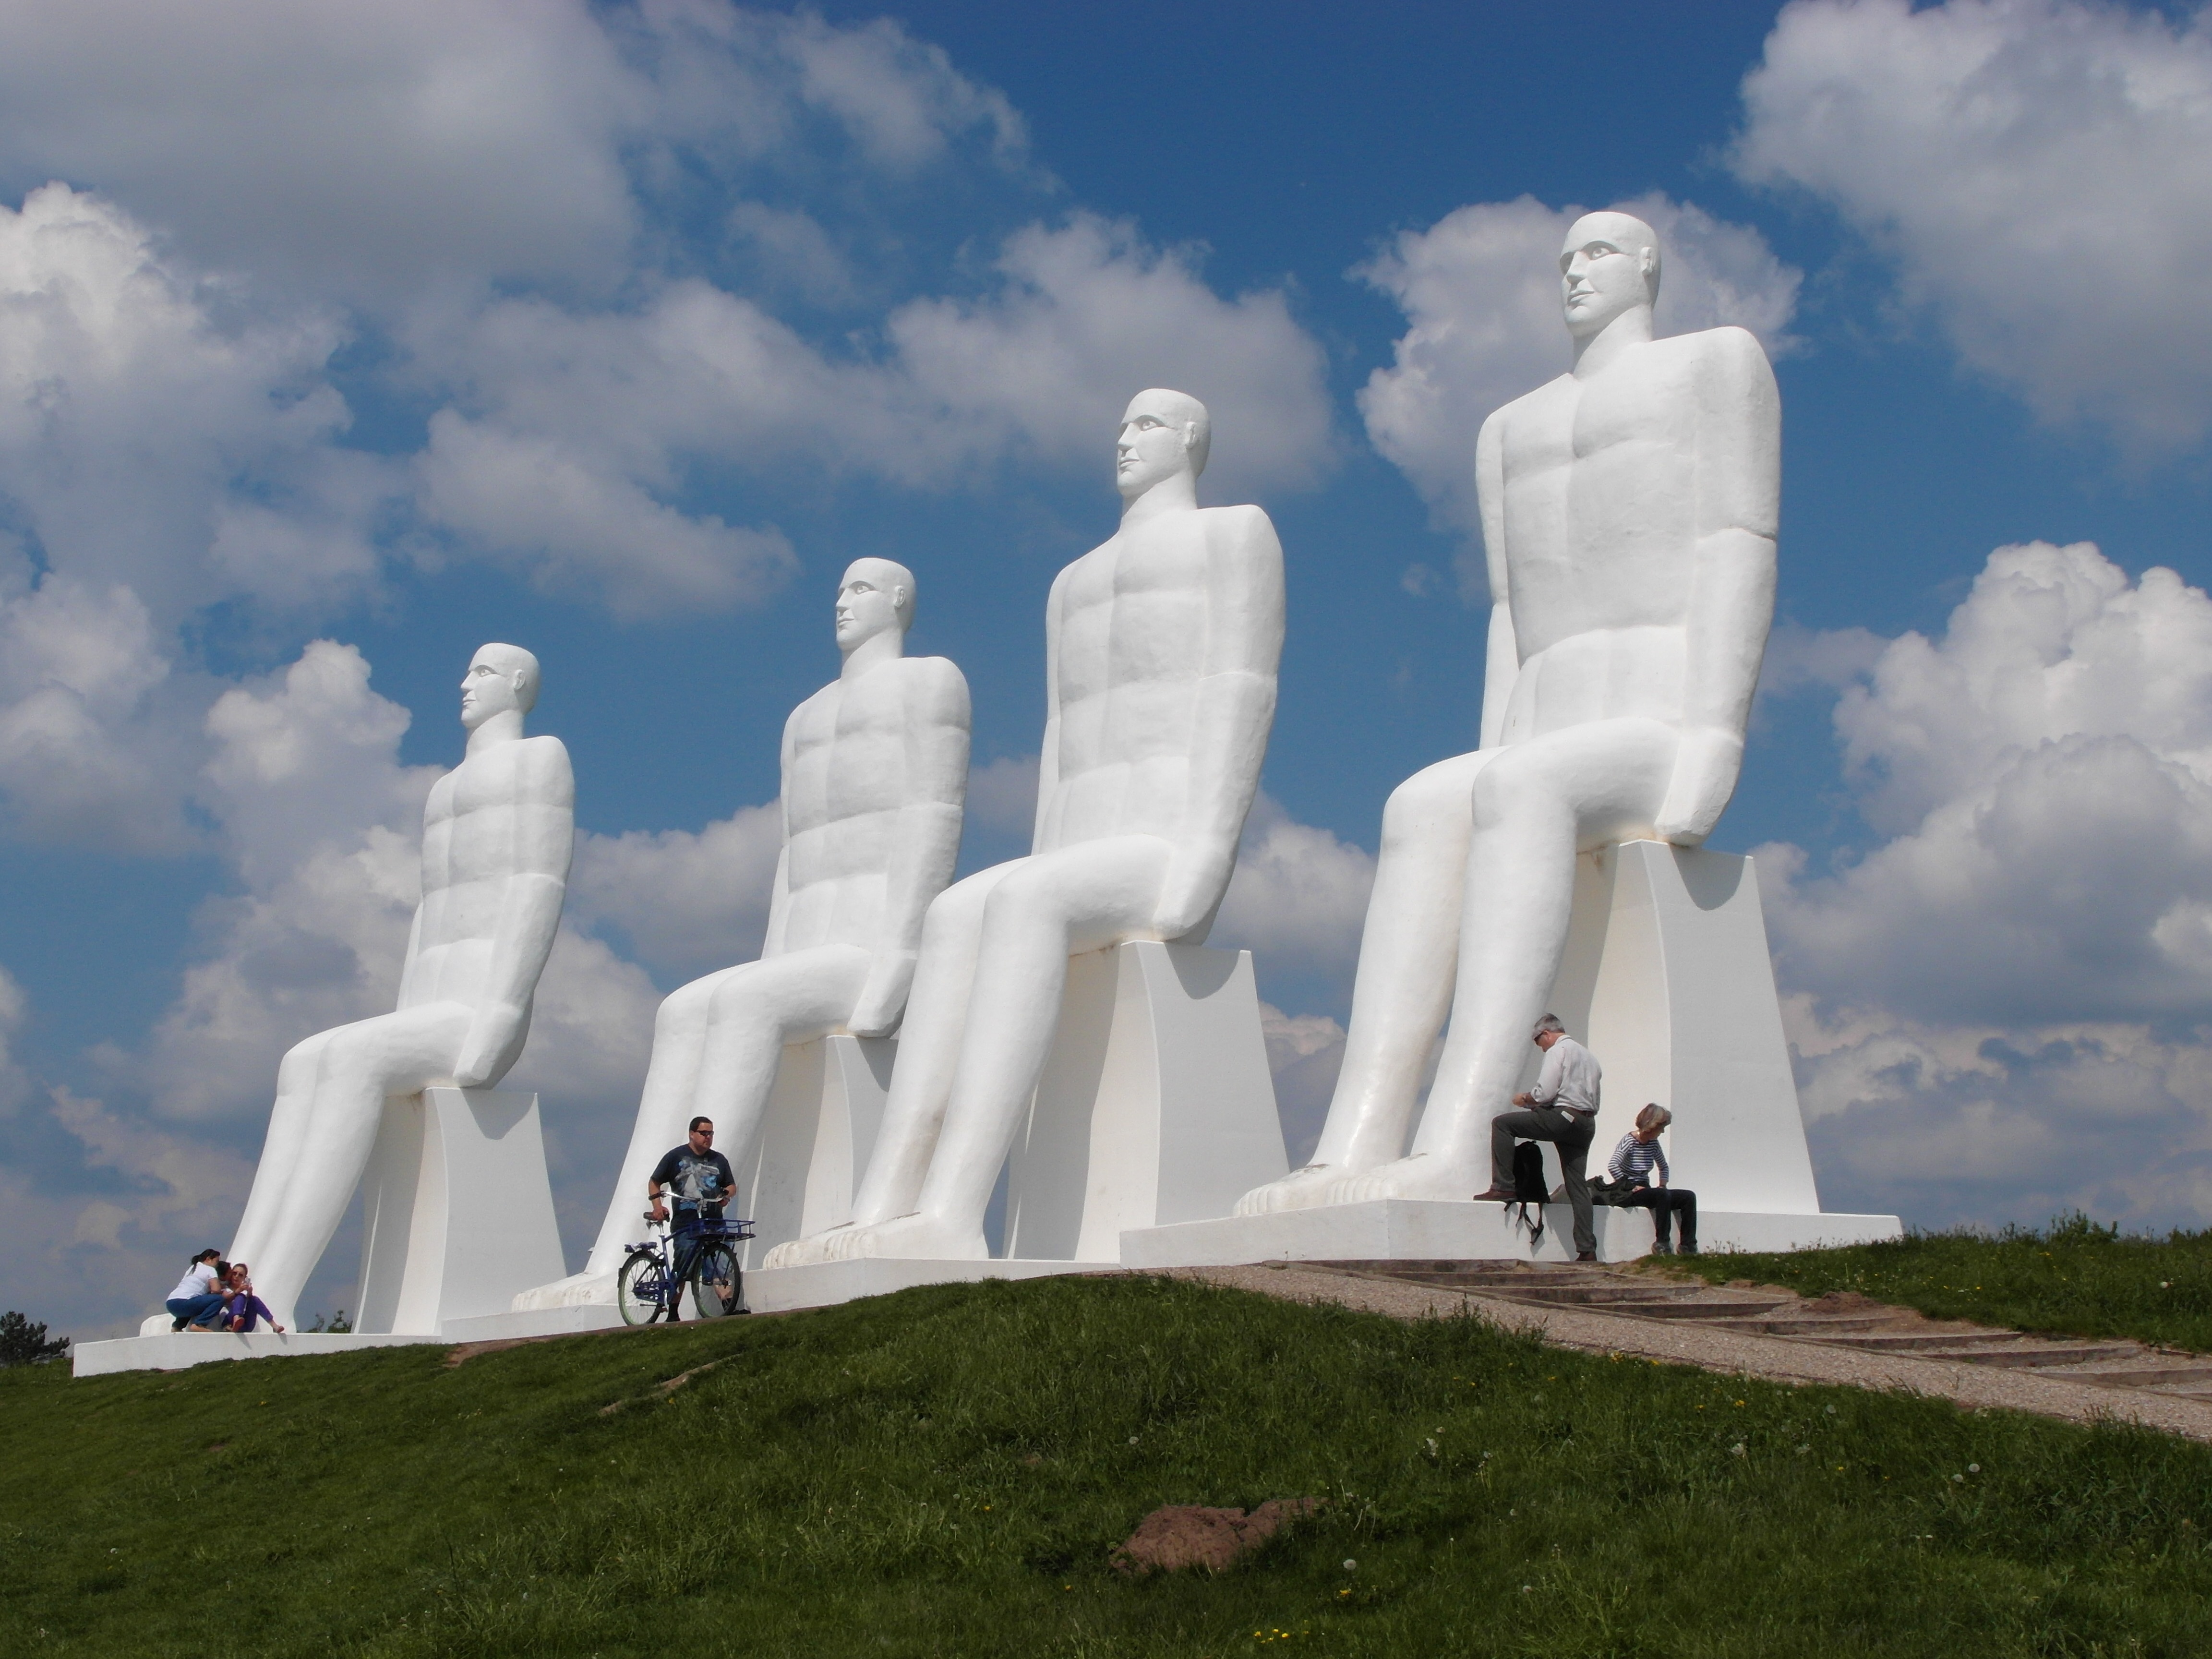
sea, cloud, bicycle, monument, statue, tower, landmark, sculpture, statues, denmark, esbjerg, 4 men, atmosphere of earth